Marjory Stephenson

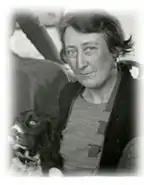

Marjory Stephenson (24 January 1885 – 12 December 1948) was a British biochemist. In 1945, she was one of the first two women elected a Fellow of the Royal Society, the other being Kathleen Lonsdale.